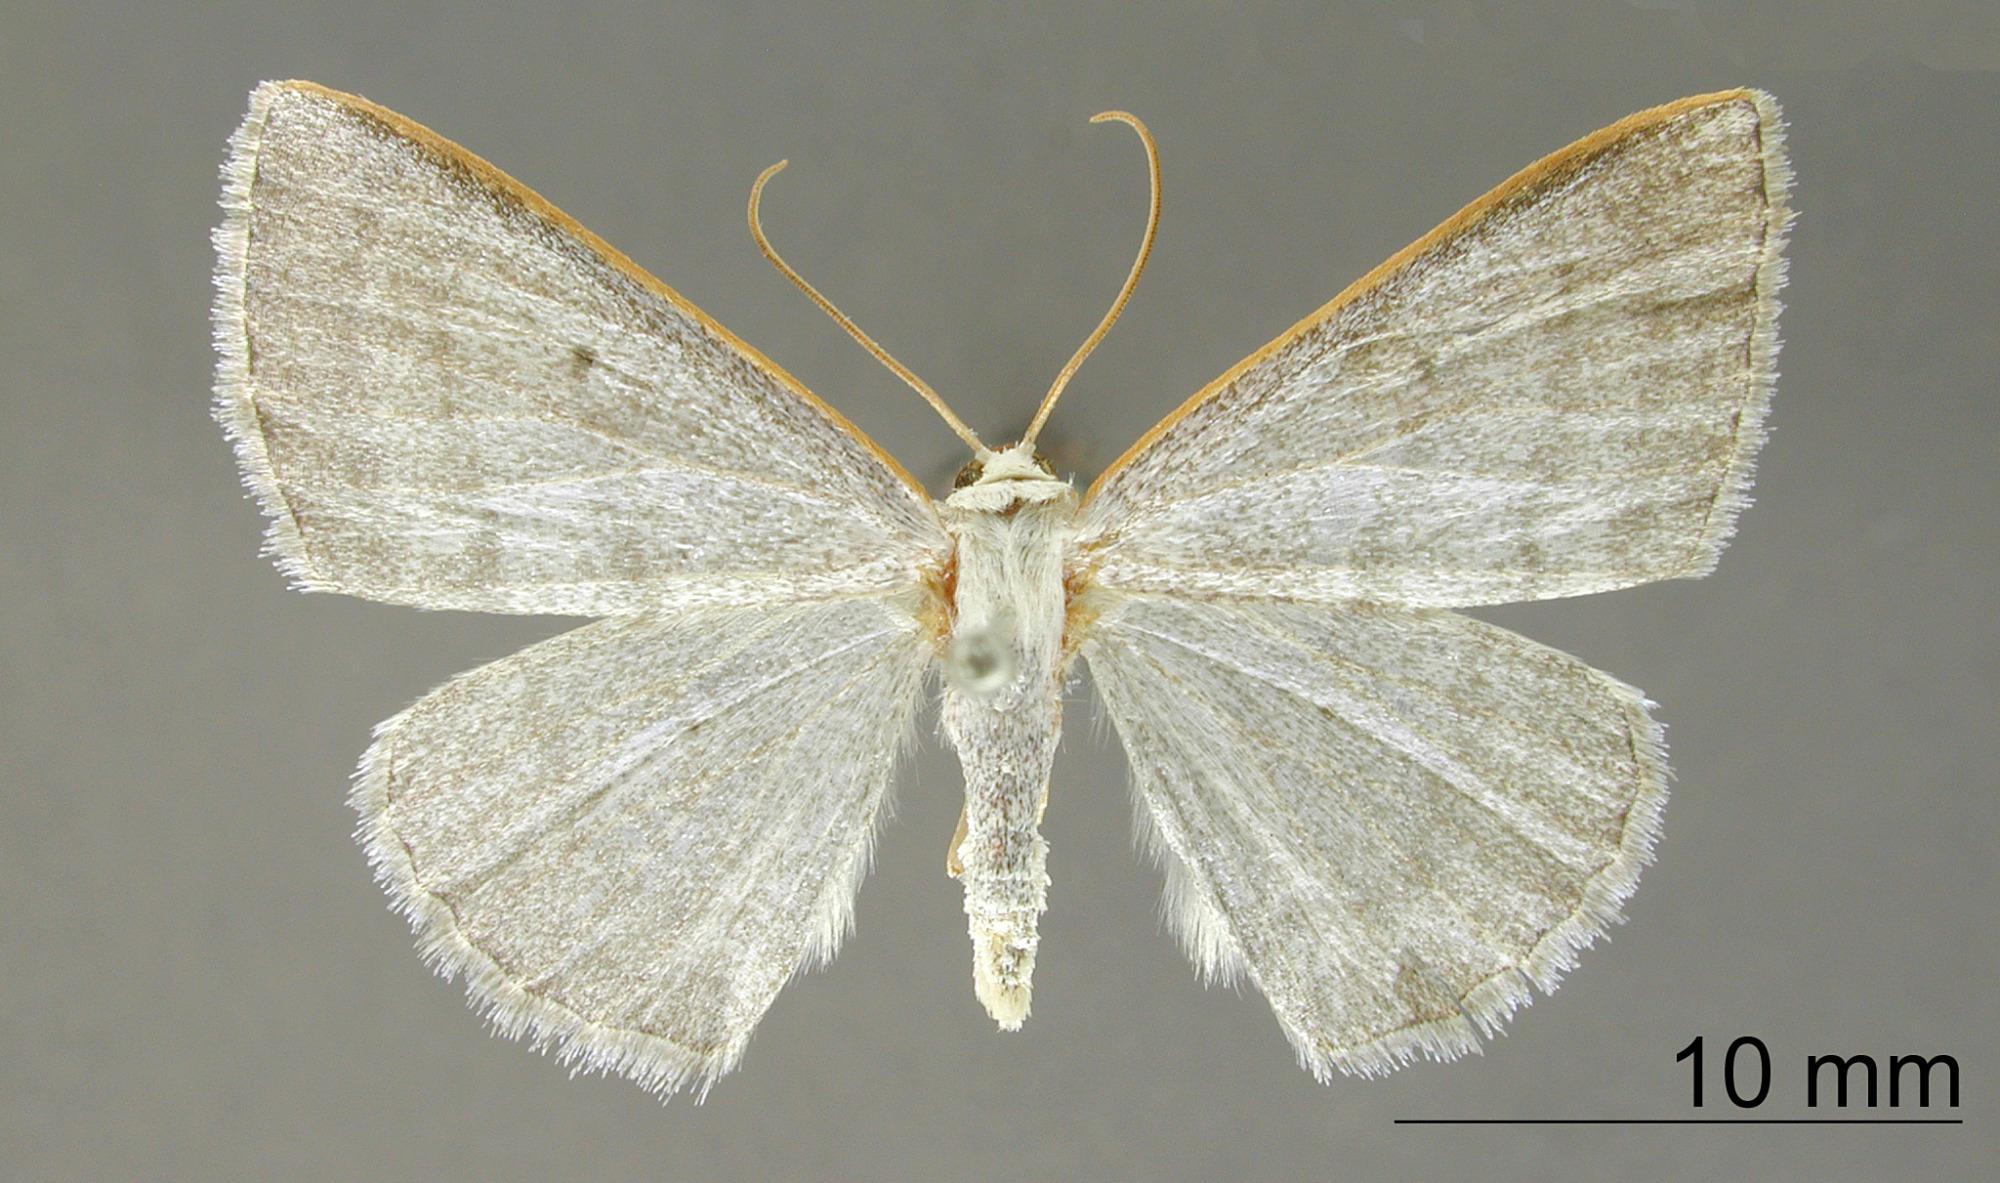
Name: Bapta griseata
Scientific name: Bapta griseata Schaus, 1901
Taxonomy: Animalia, Arthropoda, Insecta, Lepidoptera, Geometridae, Ennominae
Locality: no locality on label, Bolivia in original description, Bolivia